Vinča-Belo Brdo

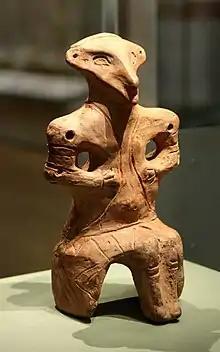
A clay figurine from Vinča-Belo Brdo on display at the British Museum.

The first archaeological excavations at Vinča were carried out by prominent Serbian archaeologist Miloje Vasić starting in 1908. These were interrupted by the outbreak of World War I and, apart from a brief season in 1924, Vasić was unable to obtain the necessary funding to continue working on the site from the impoverished postwar Yugoslav government. However, with the financial backing of British businessman and archaeologist Sir Charles Hyde, Vasić was able to resume excavations, on a much larger scale, between 1929 and 1931. These piqued the interest of the British press and the site was subsequently visited by several prominent intellectuals of the time, including Hyde, John Myres, Veselin Čajkanović, Walter Abel Heurtley and Bogdan Popović. Finds from these excavations are now in several UK museums including the Ashmolean Museum and the British Museum.